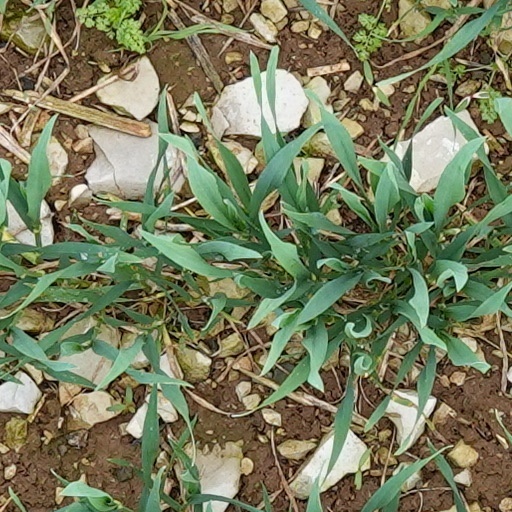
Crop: wheat